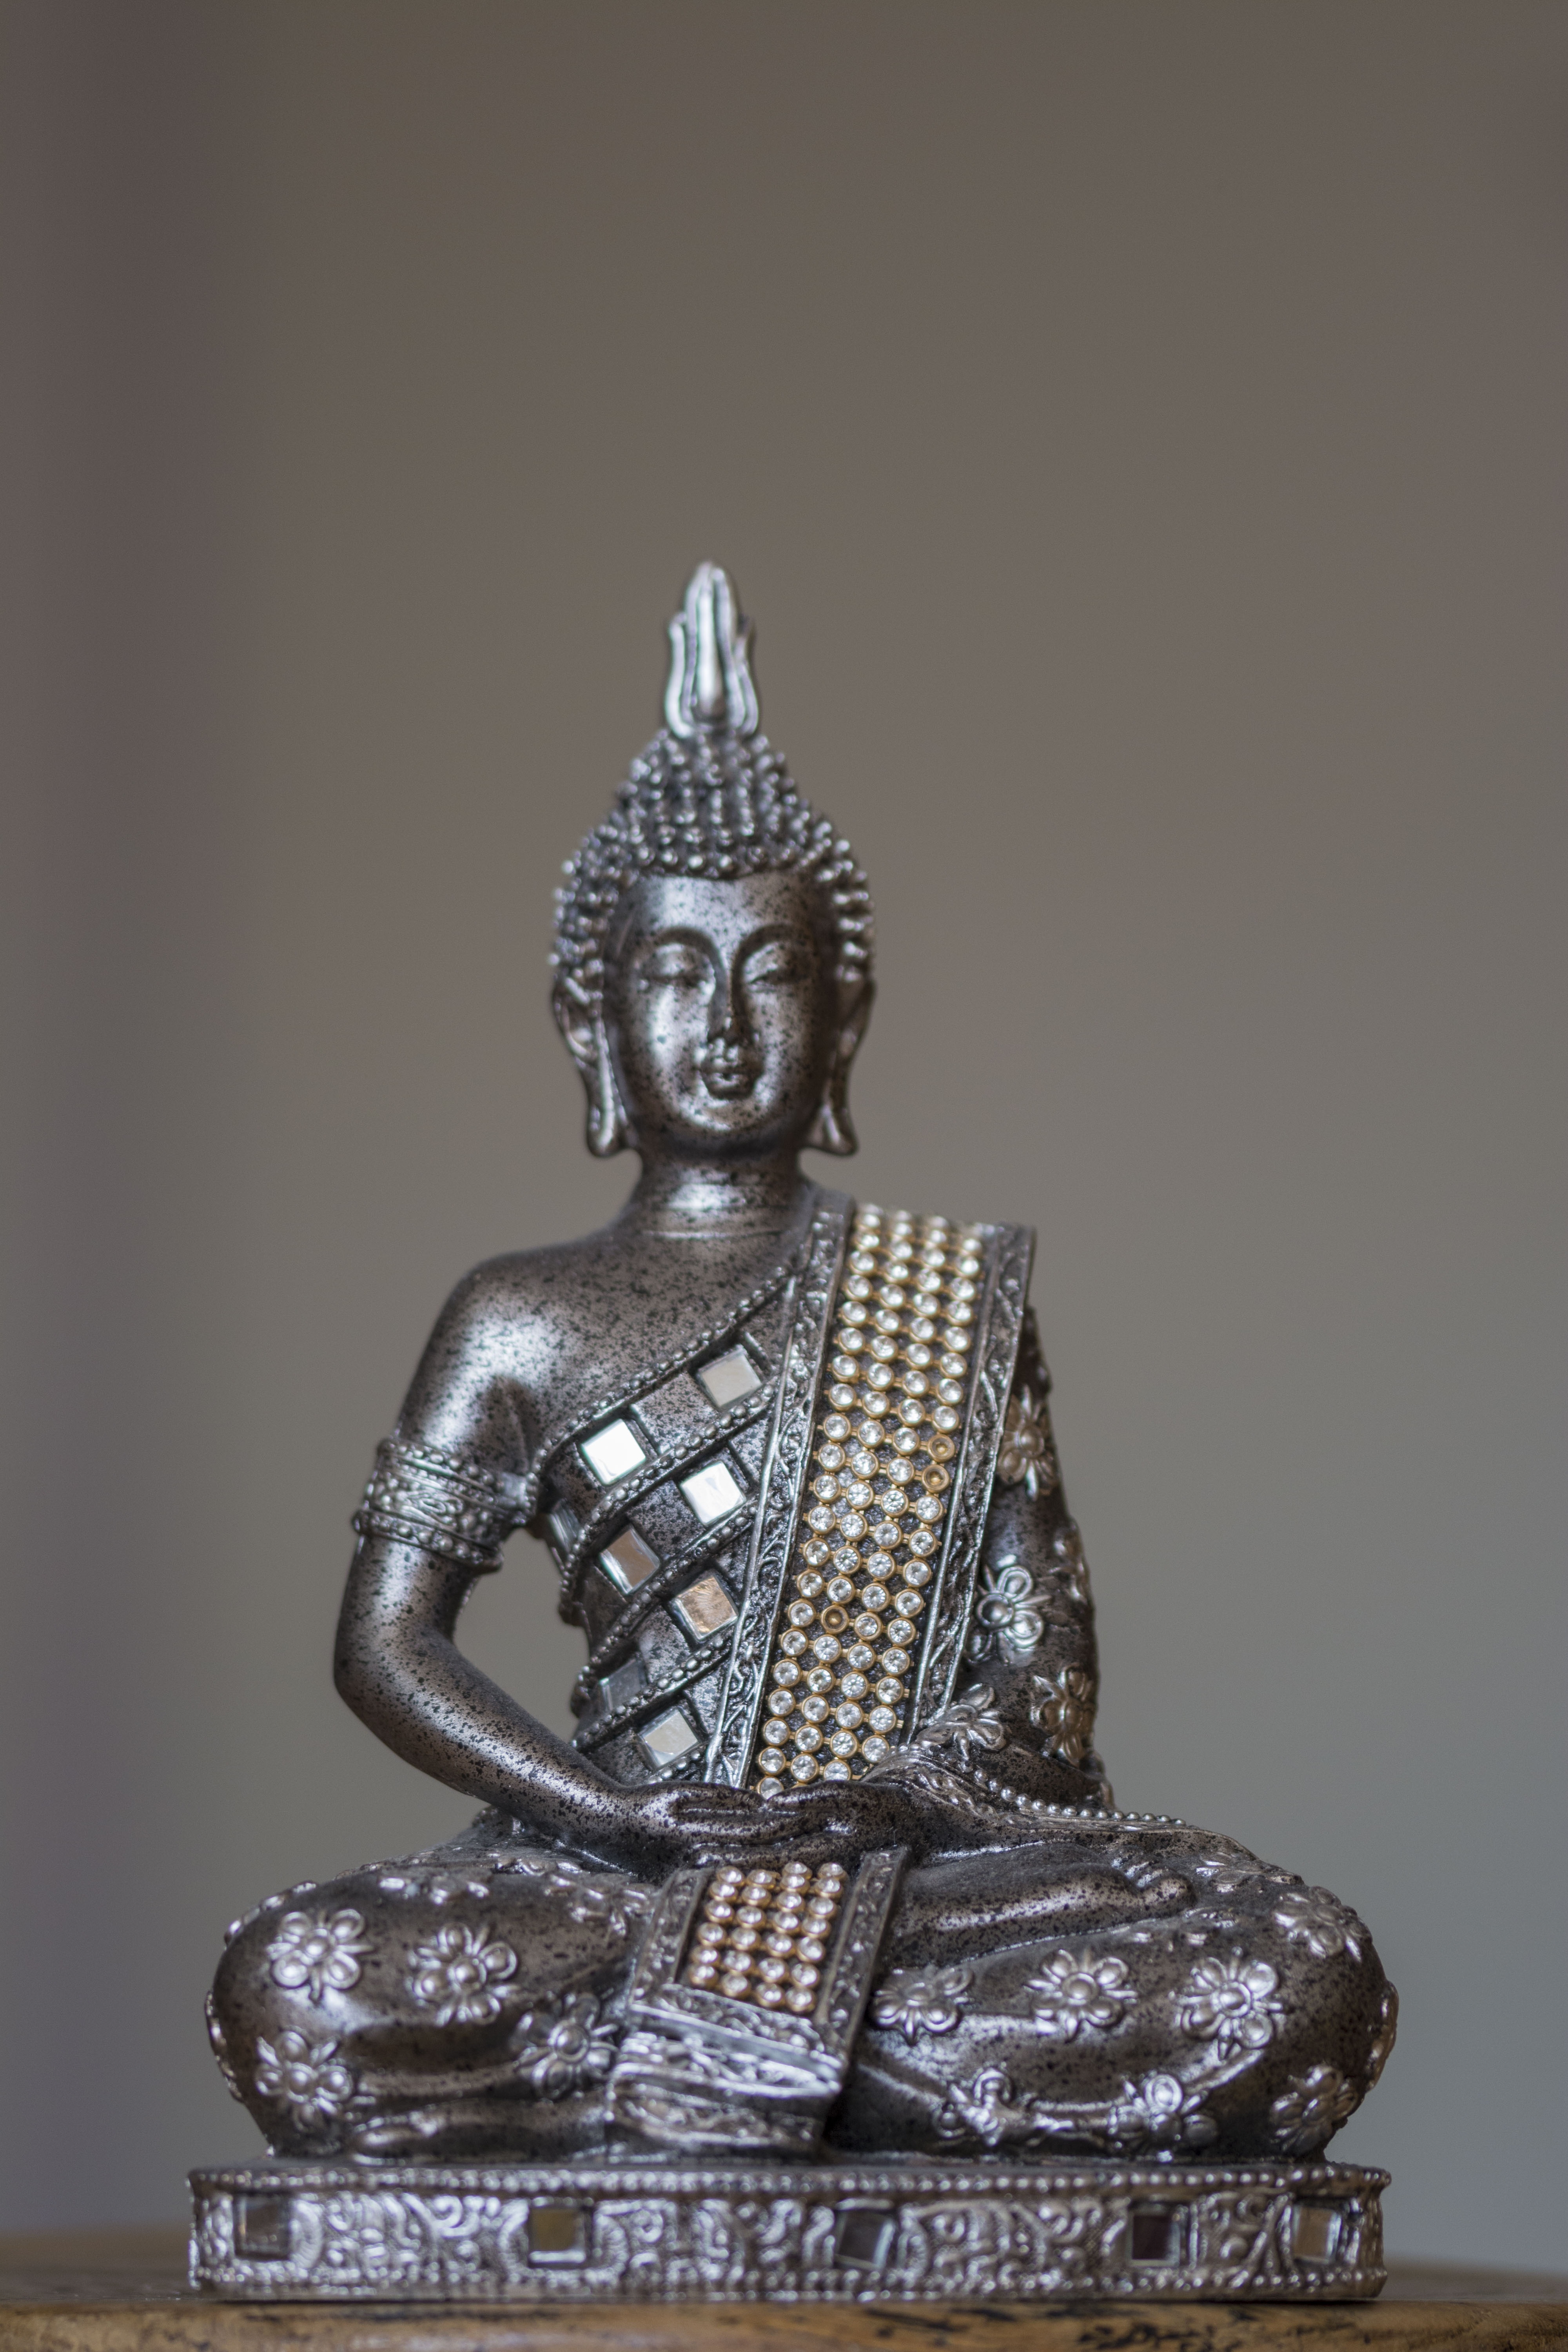
monument, asian, statue, peaceful, sitting, metal, calm, buddhism, religion, asia, rest, lighting, zen, spiritual, sculpture, art, meditation, temple, faith, buddha, prayer, bronze, image, carving, quiet, oriental, spirituality, idol, faithful, calm down, gautama buddha, the east